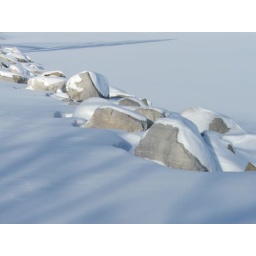
rocks and snow by the lake